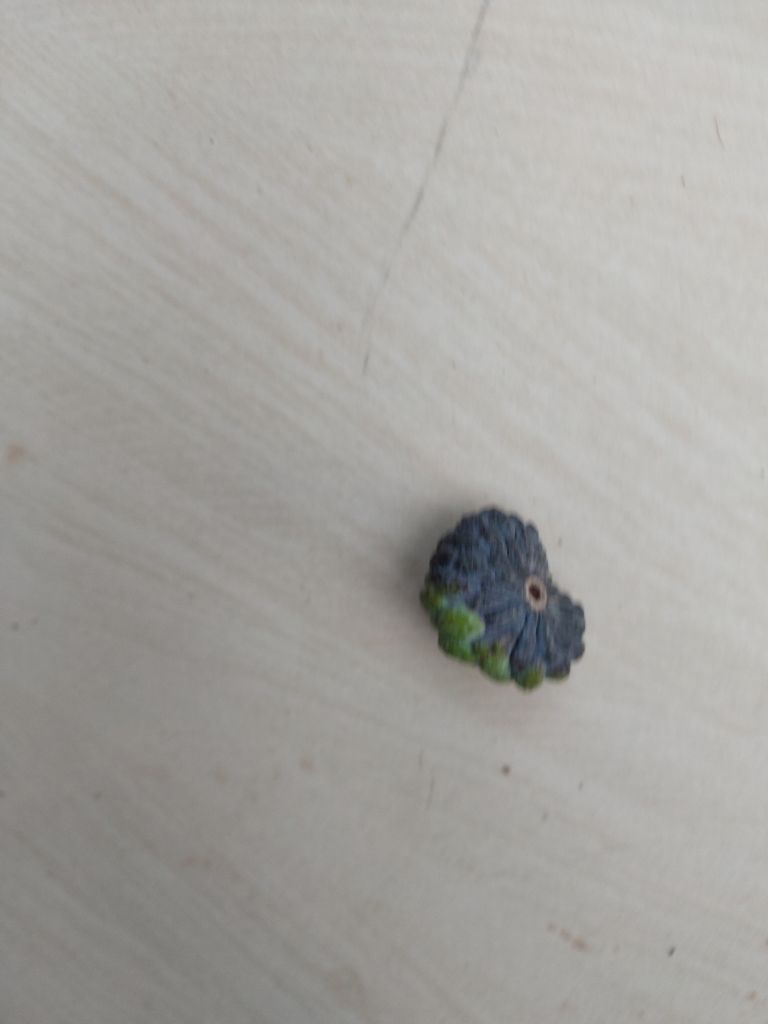
Disease label: Blank Canker